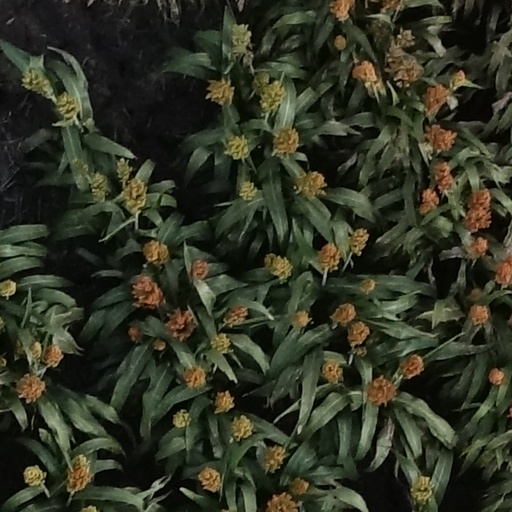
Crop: sorghum